Flow in partially full conduits

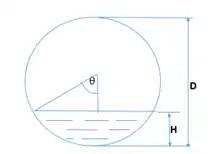
Figure (a) Partly filled conduit through which fluid is flowing

Therefore, the hydraulic radius (R) is calculated using cross-sectional area (A) and wetted perimeter (P) using the relation: